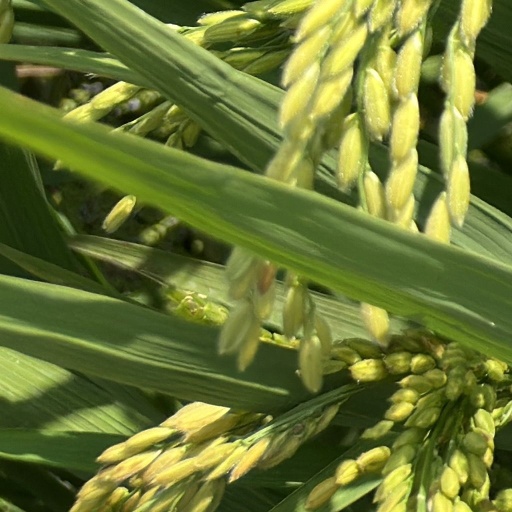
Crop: rice